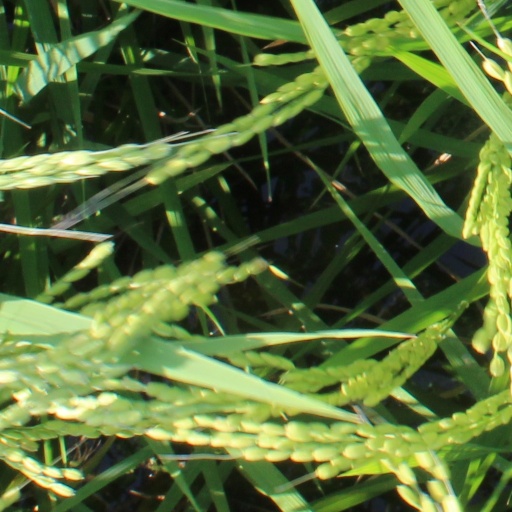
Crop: rice